Testicular pain

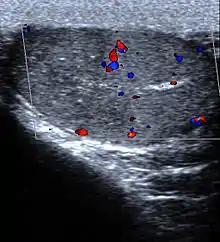
Segmental testis infarction in a patient presenting with right testis pain.

Many other less common conditions can lead to testicular pain. These include inguinal hernias, injury, hydroceles, degenerative disease of lumbar spine, disc herniations, and varicoceles among others. Testicular cancer is usually painless. Another potential cause is epididymal hypertension (also known as "blue balls").